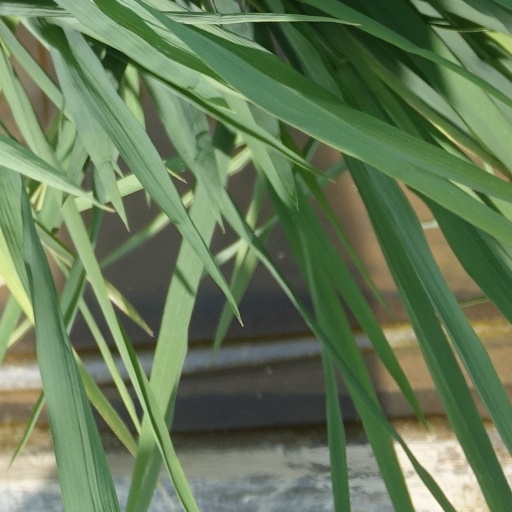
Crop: rice